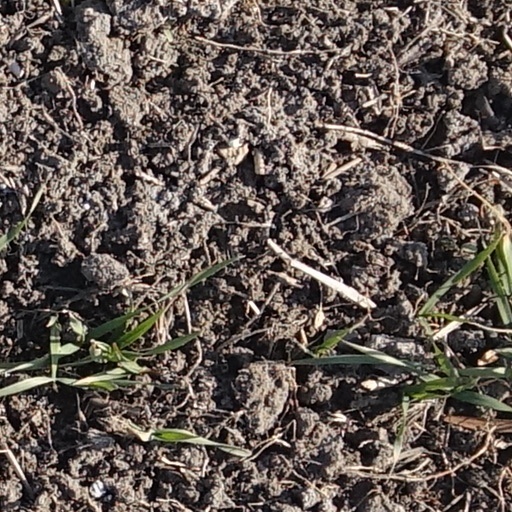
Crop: wheat